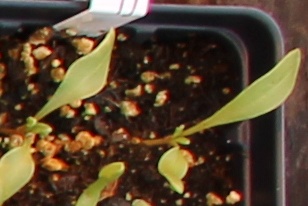
Label: Sugar beet